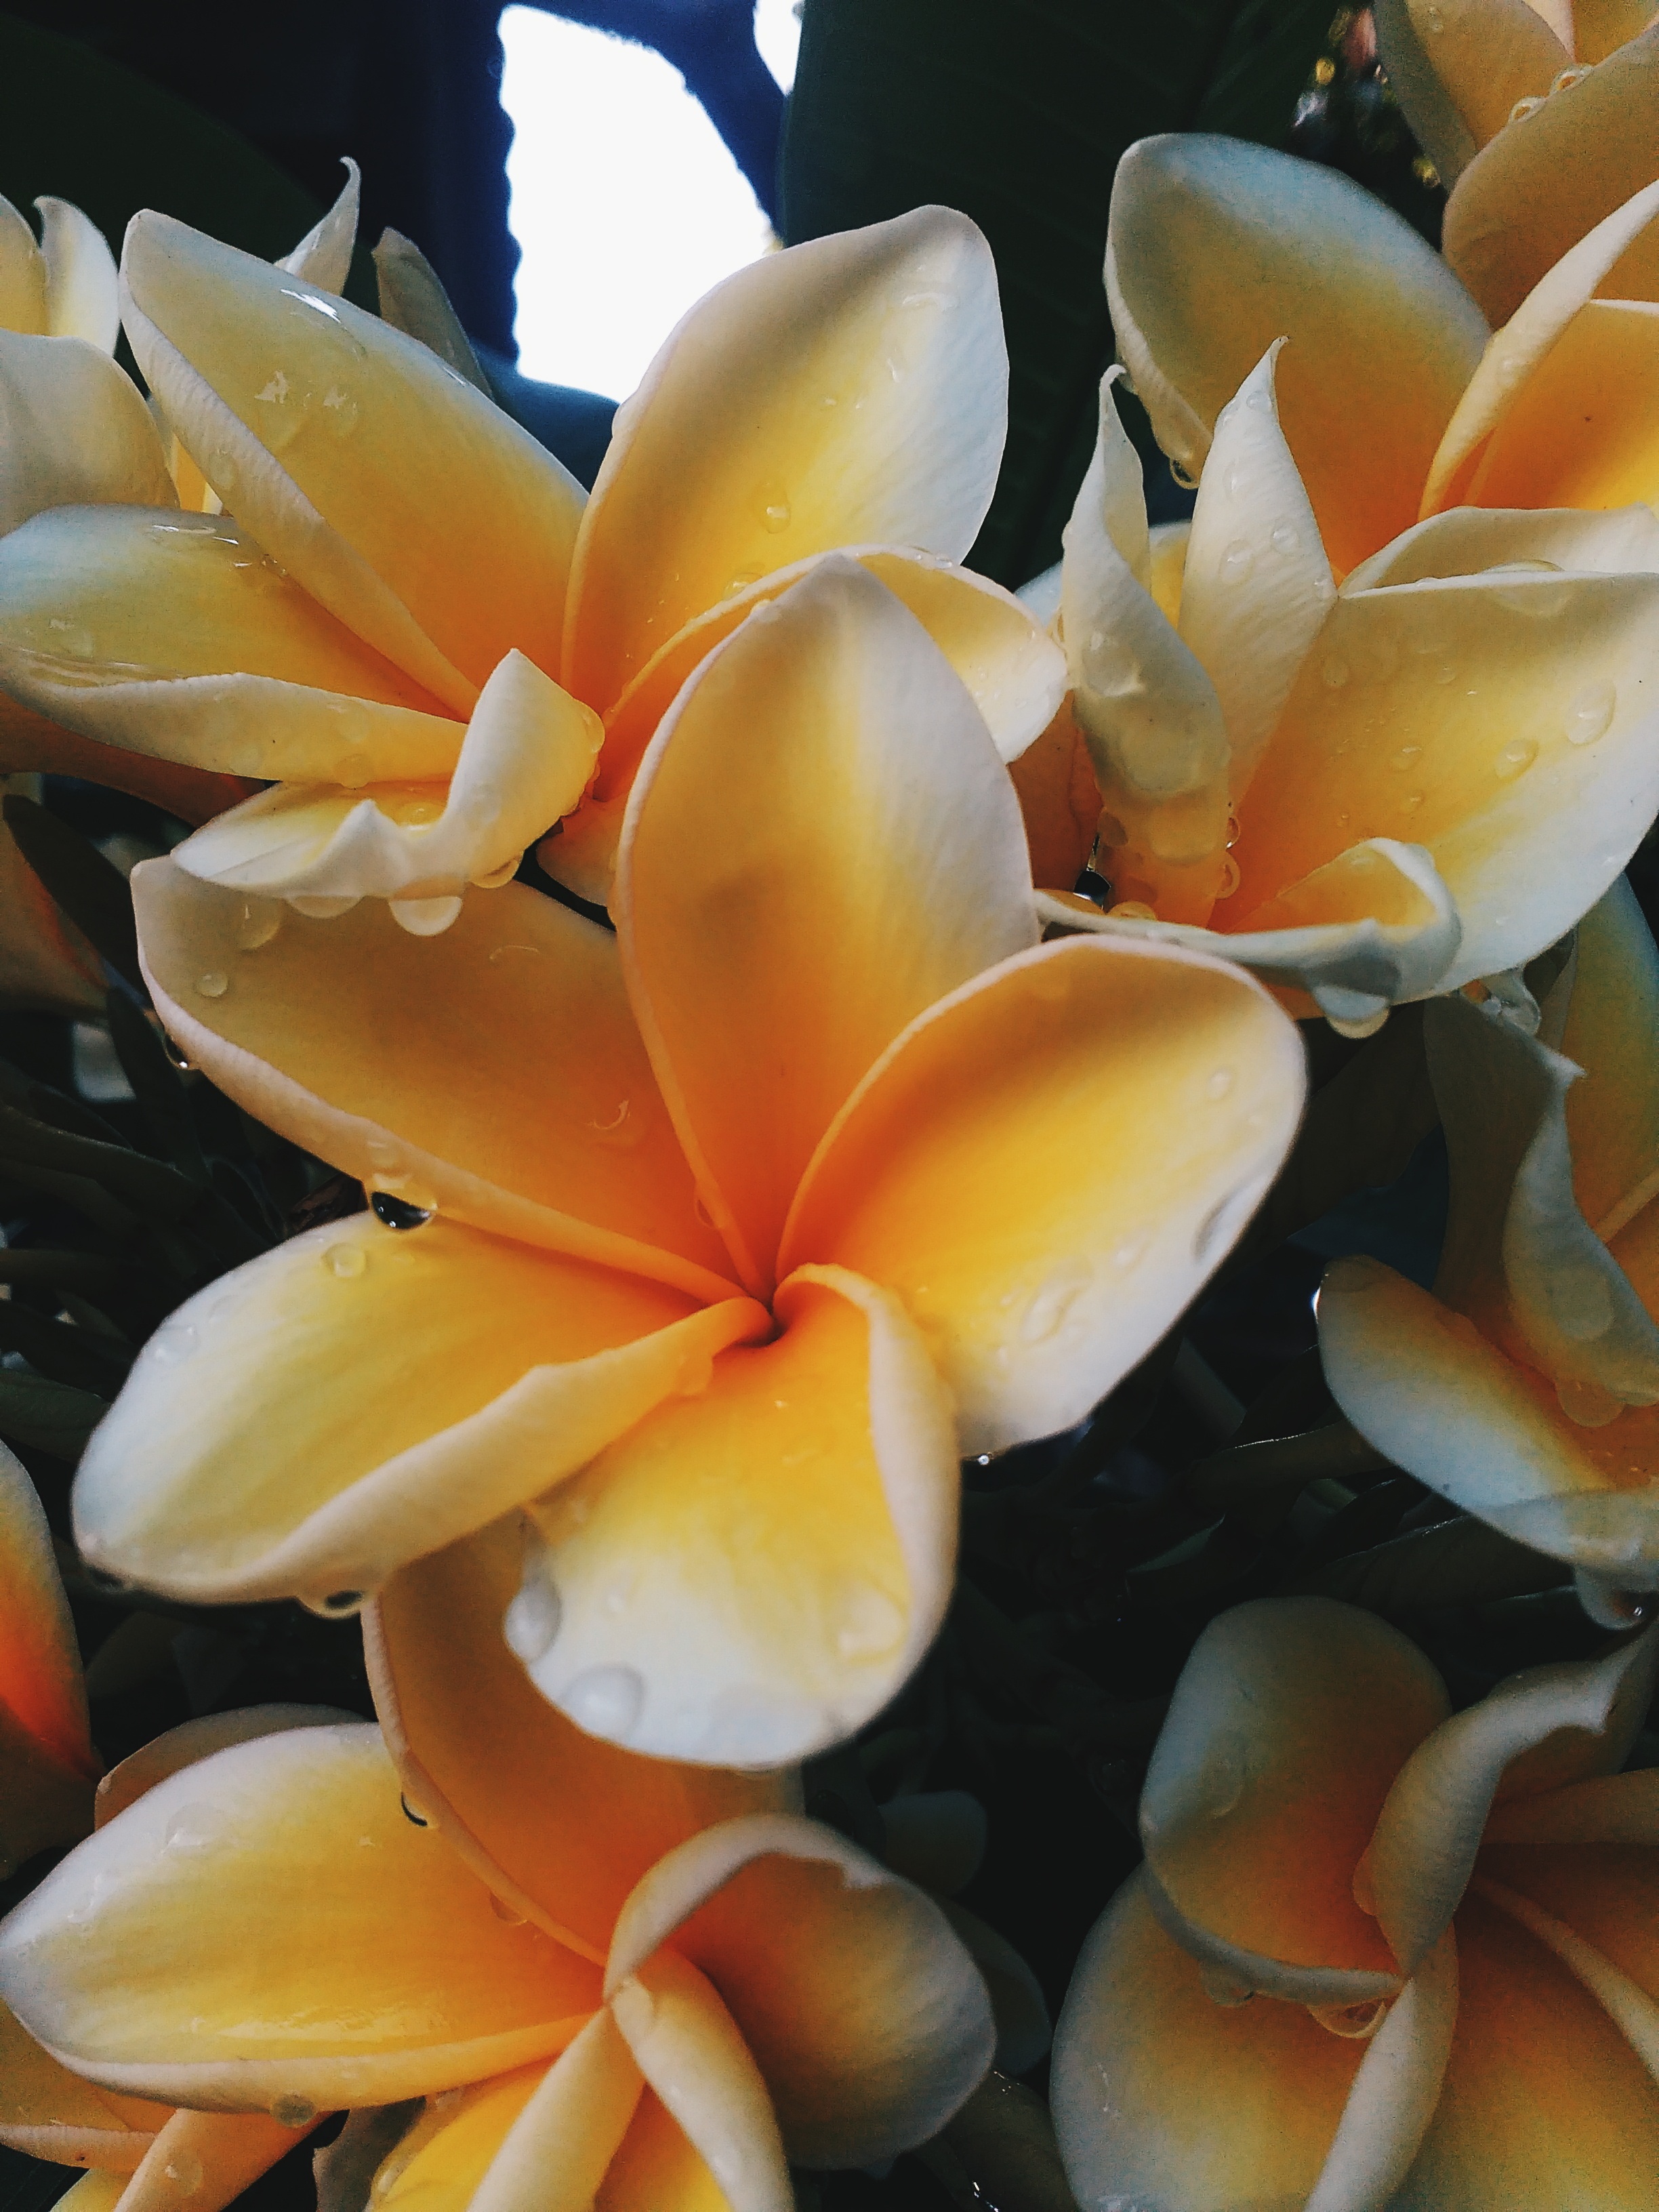
plant, flower, petal, botany, yellow, flora, macro photography, flowering plant, land plant